Sky position (RA, Dec in degrees): 241.536, 9.595
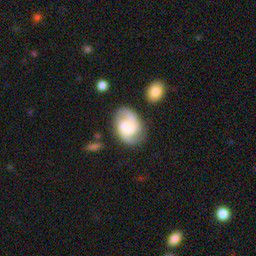
Galaxy morphology: Unbarred Loose Spiral Galaxies